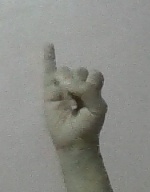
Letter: meem